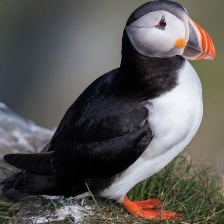
Species: PUFFIN
Scientific name: FRATERCULA